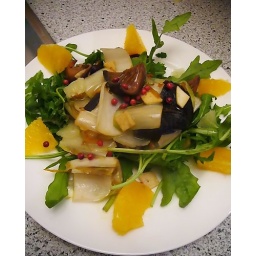
Warm salad of Shiitake mushrooms and endive with pink pepper over arugula and citrus fruit supremes